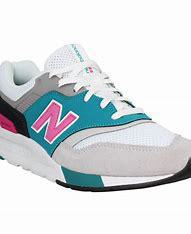
Brand: New
Model: Balance 997